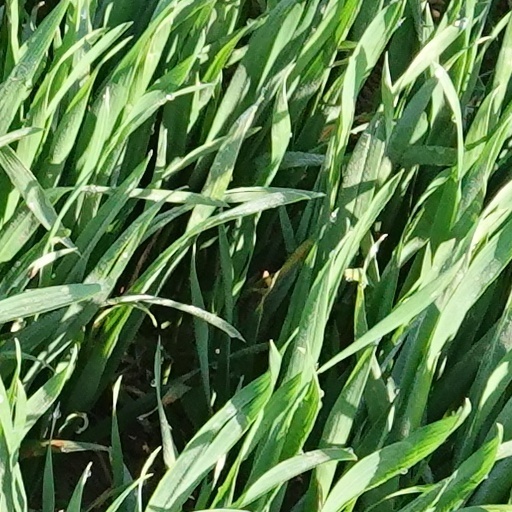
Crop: wheat